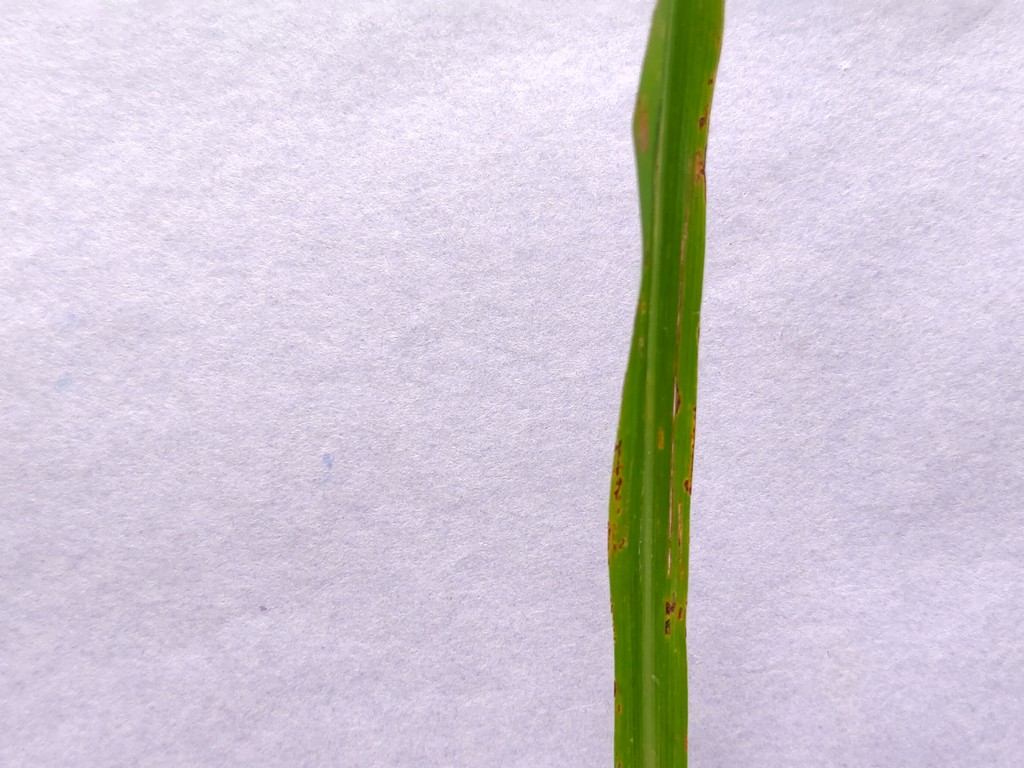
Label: Unhealthy